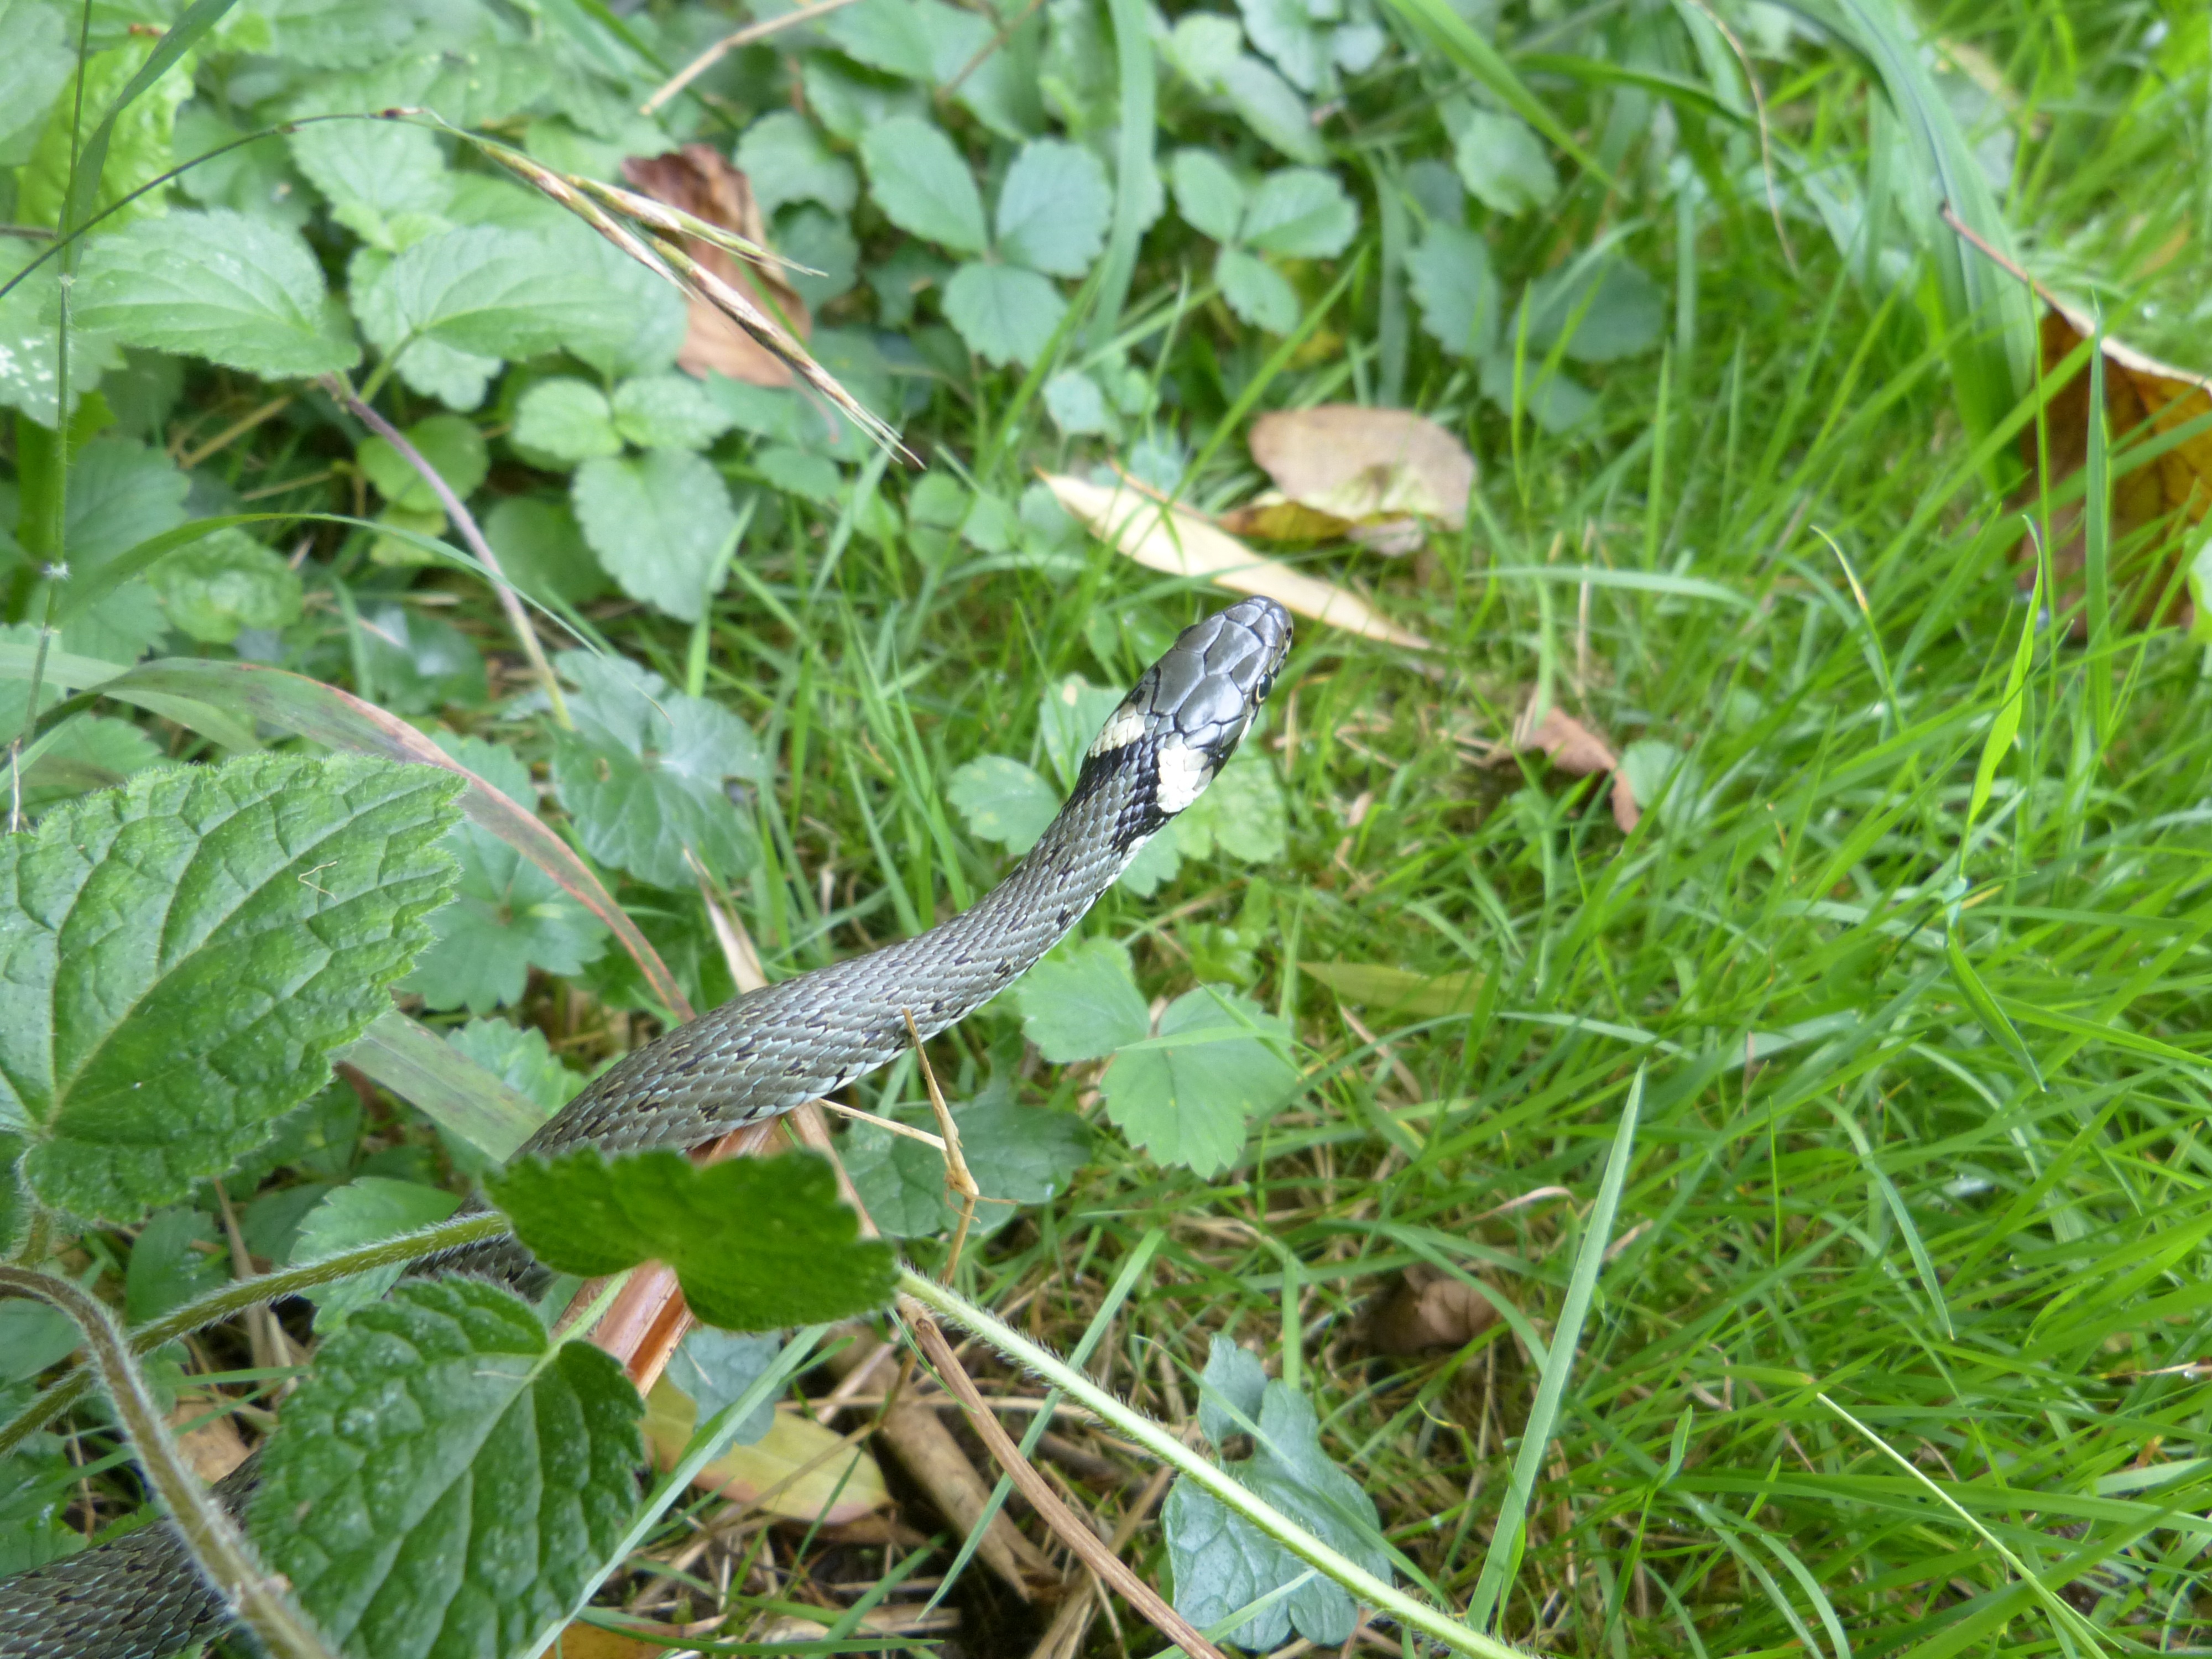
lawn, animal, insect, reptile, scale, fauna, drawing, snake, natter, species, young animal, grass snake, non hazardous, natrix natrix, colubridae, head game, mind drawing, neck patch, barren grass snake